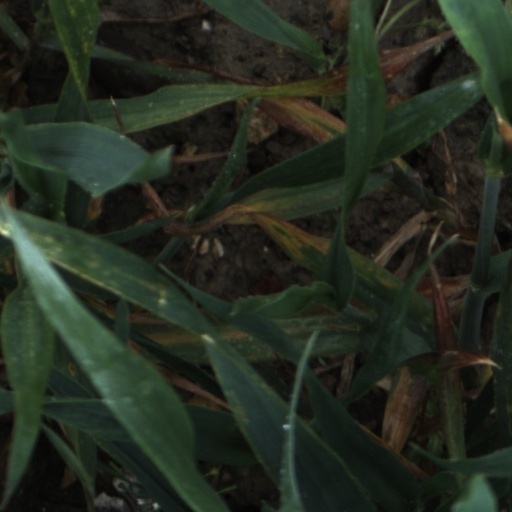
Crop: wheat